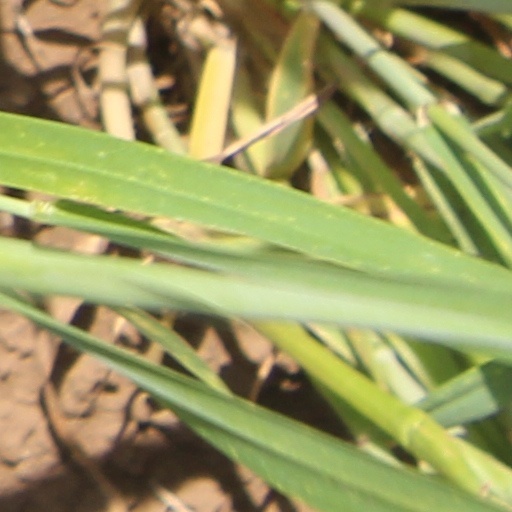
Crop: wheat